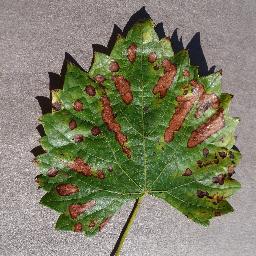
Label: Grape___Esca_(Black_Measles)